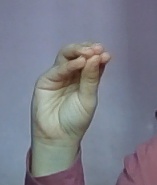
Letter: ha